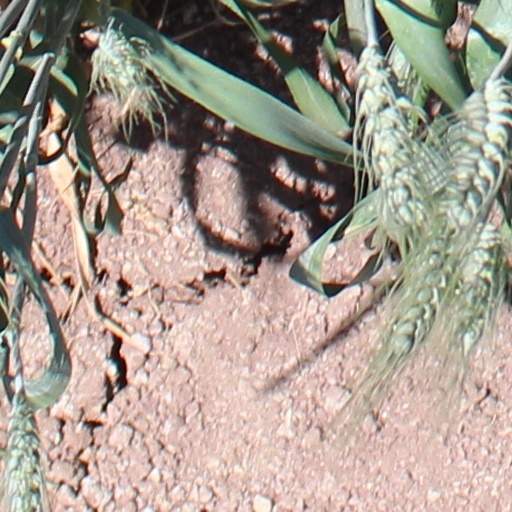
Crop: wheat